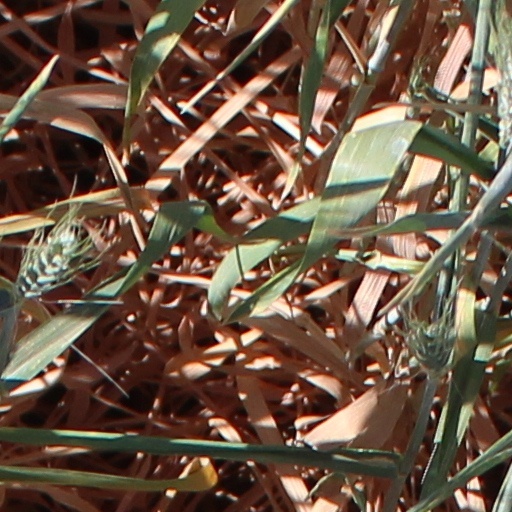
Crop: wheat